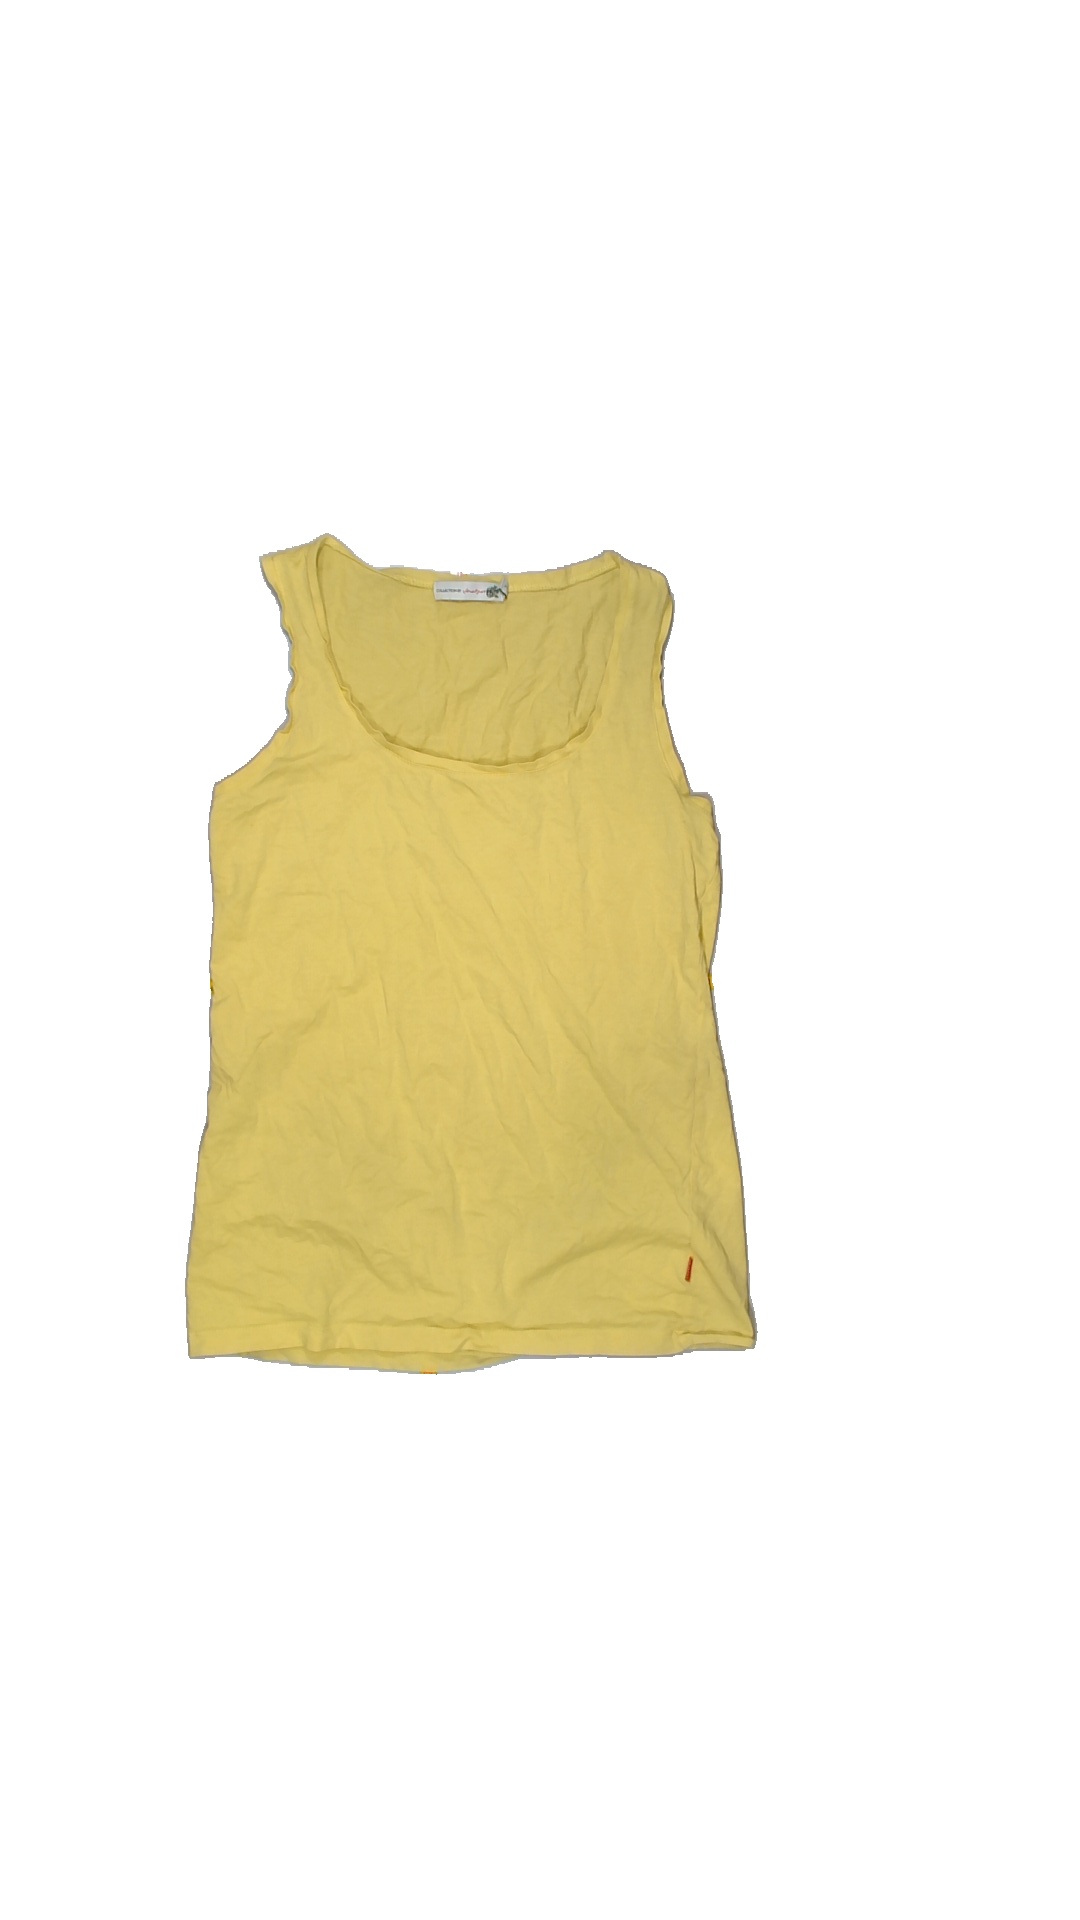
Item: Top (Ladies)
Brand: Not Applicable
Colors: Yellow
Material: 85%cotton 15%acryl
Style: No trend
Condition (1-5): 4
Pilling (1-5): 4
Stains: No
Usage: Reuse
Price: <50